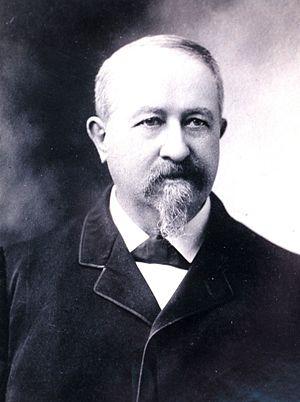
Clarence Edward Dutton est un géophysicien américain. Il fut l'un des fondateurs de la séismologie dont la principale contribution fut la notion d'isostasie.